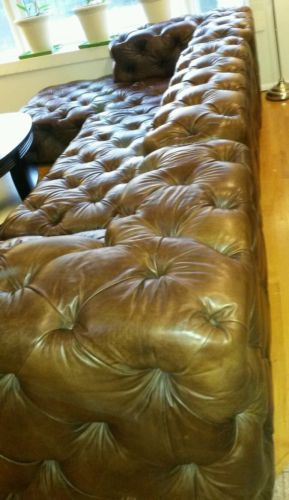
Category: sofa